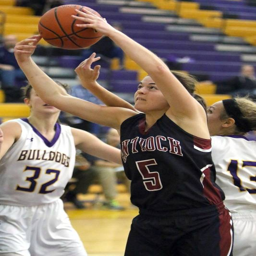
images from the girls basketball game .